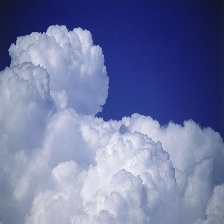
Cloud type: Cumulus